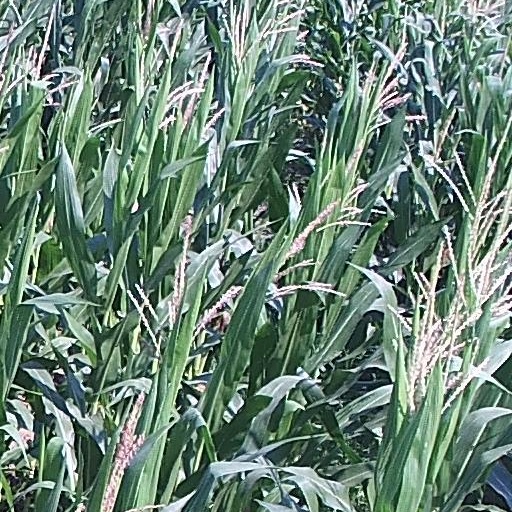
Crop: maize; corn